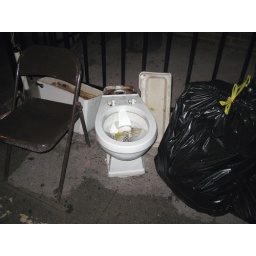
i didn't notice the water in the toilet bowl when i took the pic.